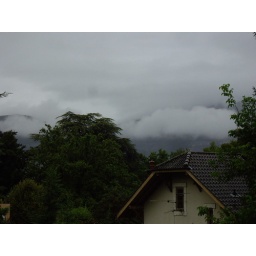
view from my bathroom window on a foggy day...looks like i live in a tropical rainforest.